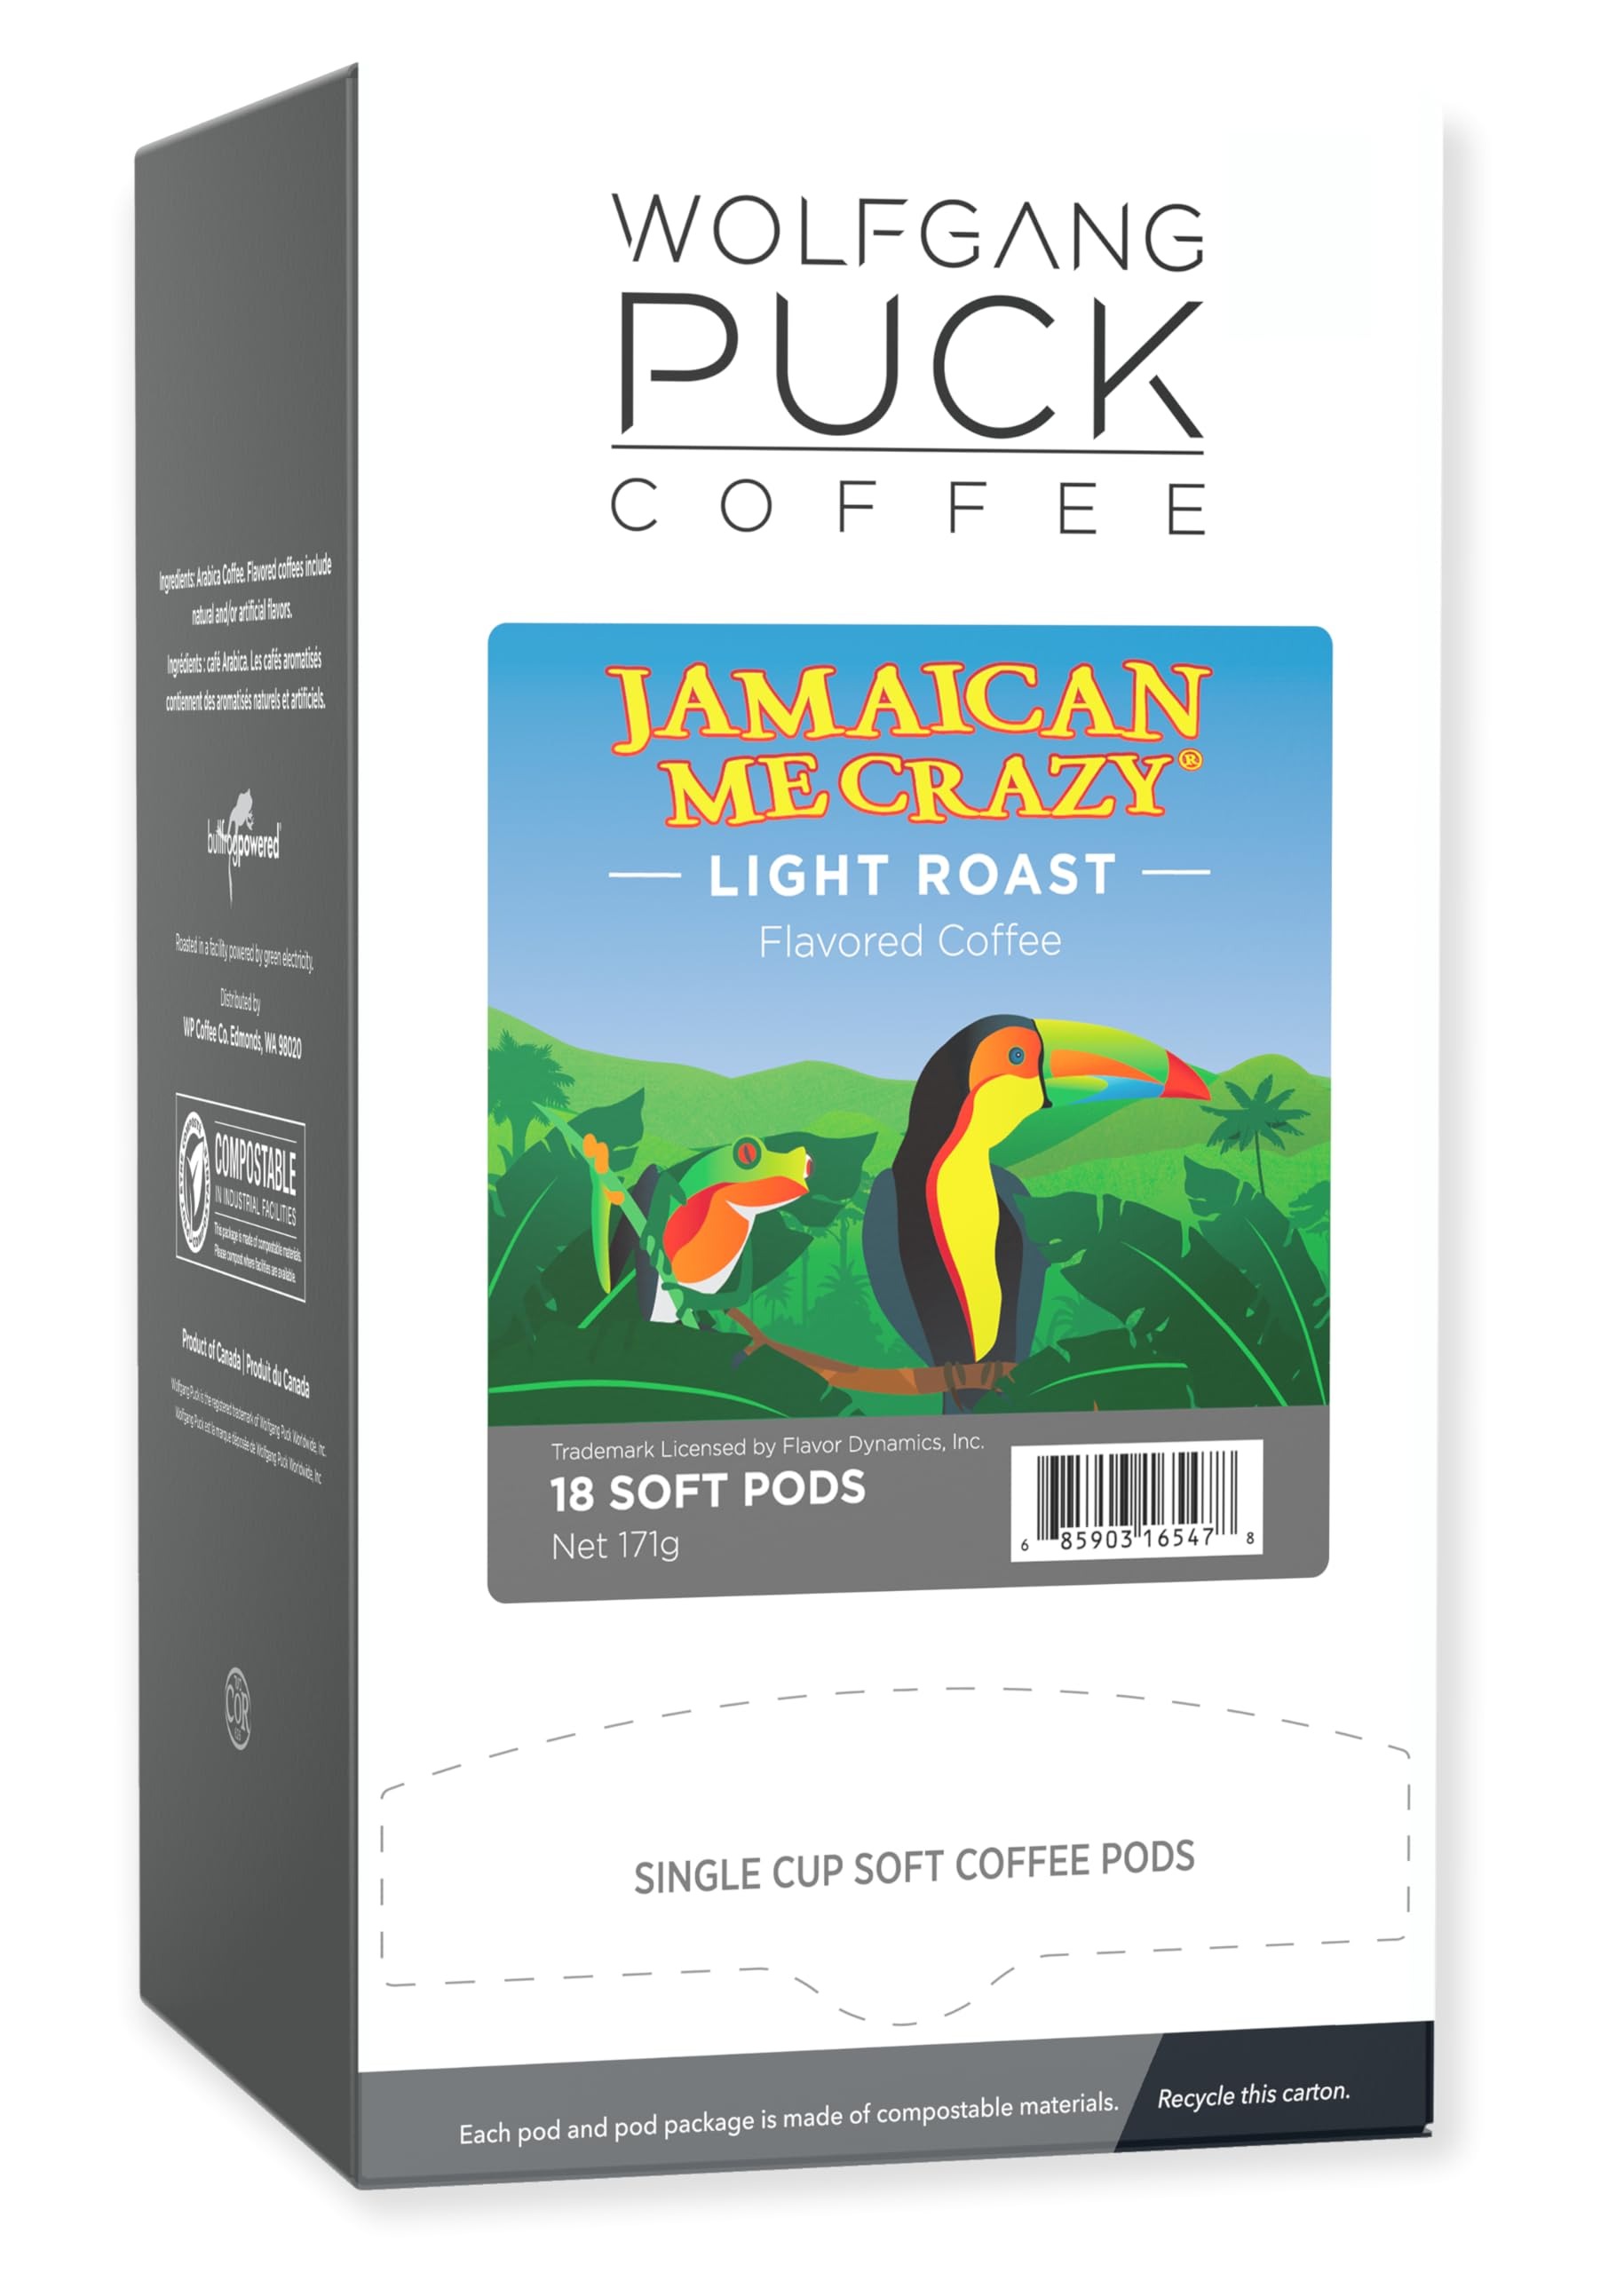
Item Name: Wolfgang Puck Coffee Soft Pods, Jamaican Me Crazy, 18 count (Pack of 1)
Bullet Point 1: To enjoy a little Jamaica in your cup, try Jamaican Me Crazy flavored coffee, liight roast
Bullet Point 2: Infused with rich coconut flavor and an island twist
Bullet Point 3: As a compostable product, pods are the green choice in single cup coffee brewing
Bullet Point 4: Not for use in K cup brewers. This is a POD to be used in machines specifically designed for Pods and not capsules
Value: 18.0
Unit: Count

Price: 13.95